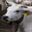
Label: cattle